Steinitz' prawn goby

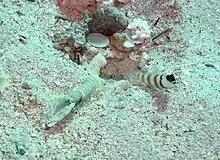
Steinitz' goby together with its commensal, "Alpheus djeddensis"

The specific name and common name honour of the Israeli marine biologist and herpetologist Heinz Steinitz (1909-1971)who founded of the marine laboratory that bears his name, in Eilat, Israel, on the Gulf of Aqaba, where this species can be found.